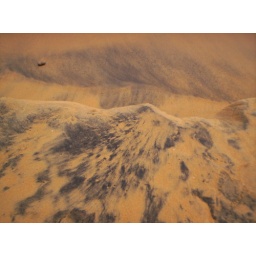
I like the way the brown merges with the black,thanks to the waves.The black parts of the sand are apparently rich in Thorium.